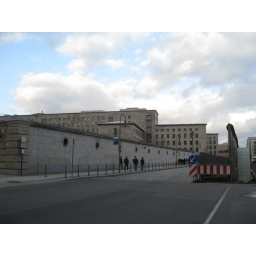
it's the thin wall on the right-hand side, with the red and white caution stripes in front